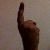
The image shows a hand gesture representing the number 1 in Indian Sign Language.